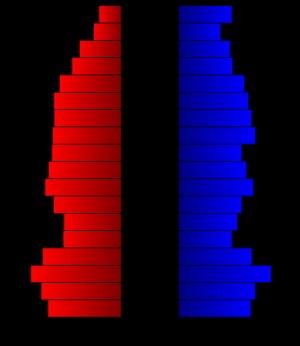
Le comté de Comanche, en anglais : Comanche County, est un comté situé dans le centre de l'État du Texas aux États-Unis. Fondé le 25 janvier 1856, son siège de comté est la ville de Comanche. Selon le recensement de 2010, sa population est de 13 974 habitants, population estimée, en 2017, à 13 573 habitants. Le comté a une superficie de 2 454 km², dont 2 429 km² est de surfaces terrestres. Il est nommé en mémoire de la nation comanche.